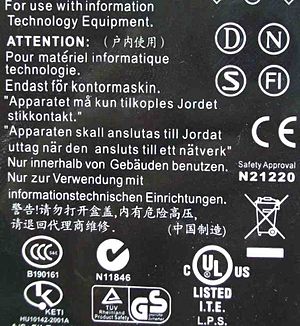
DEMKO
D-mærket blandt andre mærker for godkendelse af et elektrisk produkt.
DEMKO − Danmarks Elektriske Materiel Kontrol − er en tidligere dansk virksomhed fra 1928, oprindelig ejet af Danske Elværkers Forening, fra 1964 af den danske stat. 1996 blev DEMKO solgt til det amerikanske UL - Underwriters Laboratories og skiftede navn til UL International Demko A/S.